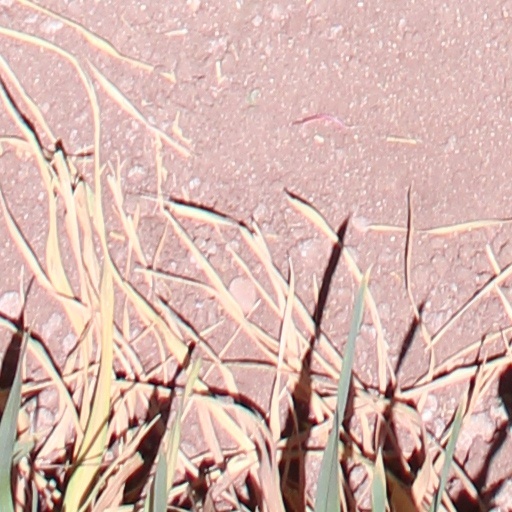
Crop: wheat